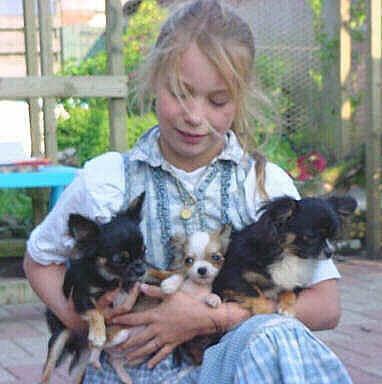
Chihuahua